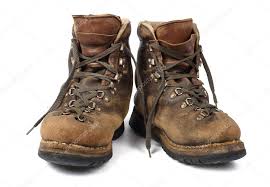
Waste category: shoes